Frank B. McClain

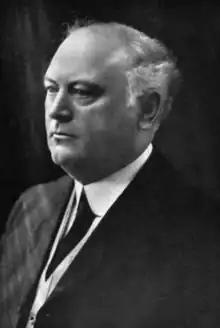

Francis Bernard McClain (April 14, 1864 – October 11, 1925) was the 11th lieutenant governor of Pennsylvania from 1915 to 1919.